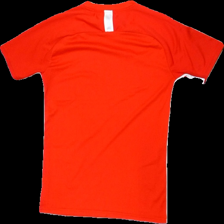
View: back
Type: Training top
Category: Ladies
Brand: Nike
Colors: Red, White
Material: 100% polyester
Pattern: Logo print
Cut: C-collar
Size: S
Season: All
Trend: Sports
Stains: Minor
Damage: liten smuts fläck
Damage location: top right
Price range: <50
Recommended usage: Reuse
Description: tränings t-shirt